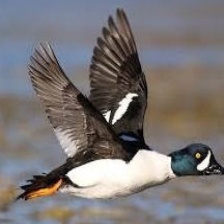
Species: BARROWS GOLDENEYE
Scientific name: BUCEPHALA ISLANDICA
ImageNet parent category: drake